Yamen

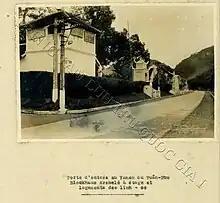
The entry gate of the "yamen" of the Nguyễn dynasty period Tuần phủ of the Tuyên Quang province and the blockhaus of the "lính cơ" in Tuyên Quang, Tonkin, French Indochina.

A yamen ("ya-men"; ; Manchu: "yamun") was the administrative office or residence of a local bureaucrat or mandarin in imperial China, Korea, and Vietnam. In some places, such as Kowloon Walled City, Hong Kong, it was named as "almshouse". A "yamen" can also be any governmental office or body headed by a mandarin, at any level of government: the offices of one of the Six Ministries is a "yamen", but so is a prefectural magistracy. The term has been widely used in China for centuries, but appeared in English during the Qing dynasty.